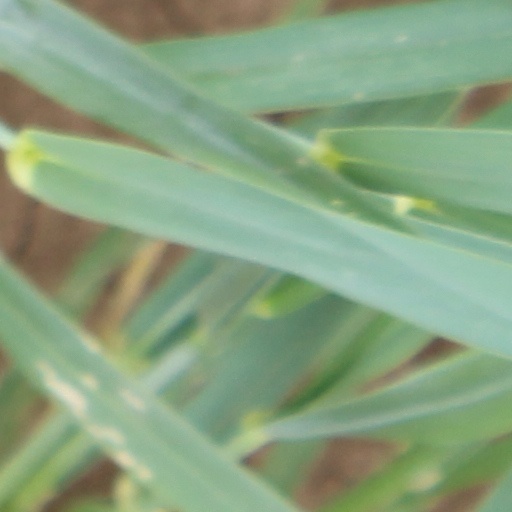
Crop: wheat